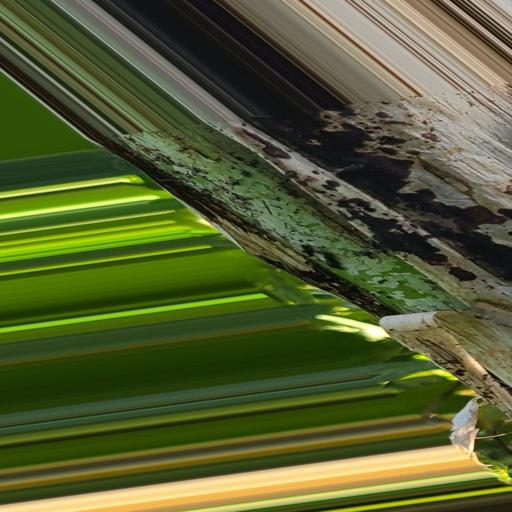
Label: bract_mosaic_virus